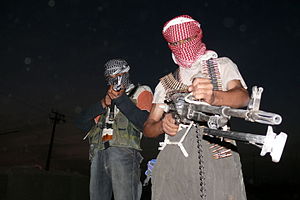
Irakiske oprørere
Irakiske oprørere i 2006
"De irakiske oprørere refererer til den asymetriske krig, som blev ført i perioden fra 2003 til ca. midten af 2010'erne. De irakiske oprørere bestod af både irakiske indbyggere og udlændinge i Irak, der gennemførte aktion med det mål at ramme koalitionsstyrkerne og de irakiske myndigheder. Tilhængere af oprørerne omtaler dem gerne som ""Iraks modstandsbevægelse"", mens det irakiske regime og koalitionsstyrkerne har karakteriseret dem som ""anti-irakiske styrker"" og terrorister.